Singhasari

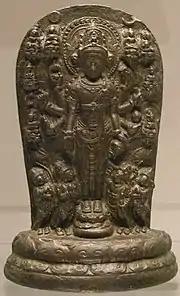
A "mandala" of Amoghapāśa from the Singhasari period

Singhasari, and its successor kingdom, Majapahit, were among the few kingdoms in Asia that were able to thwart an invasion by the Mongol horde by repelling a Mongol force in 1293. As the centre of the Malayan peninsula trade winds, the rising power, influence, and wealth of the Javanese Singhasari empire came to the attention of Kublai Khan of the Mongol Yuan dynasty based in China. Moreover, Singhasari had allied with Champa, another powerful state in the region. Both Java (Singhasari) and Champa were worried about Mongol expansion and raids against neighbouring states, such as their raid of Bagan in Burma.